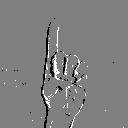
ASL letter: z